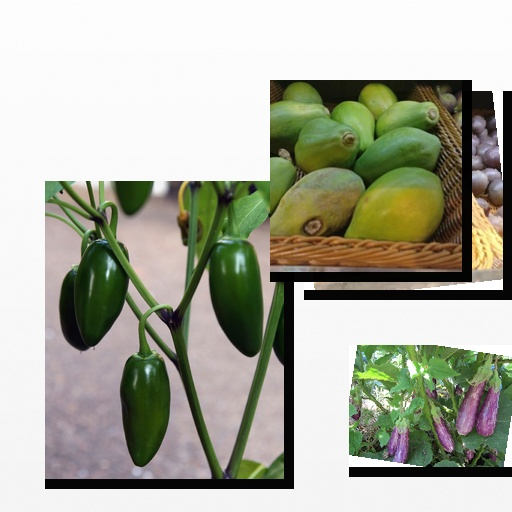
Food items: papaya, eggplant, jalapeno, plum